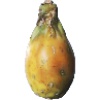
Label: Cactus fruit 1